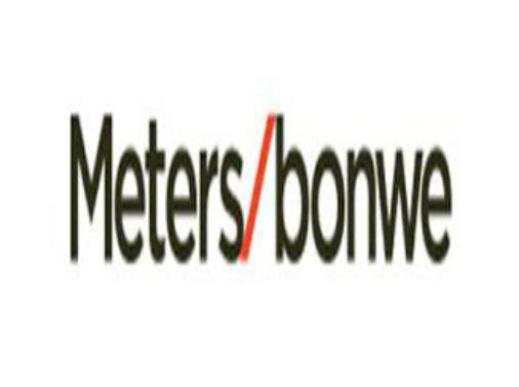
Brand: meters bonwe
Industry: Clothes